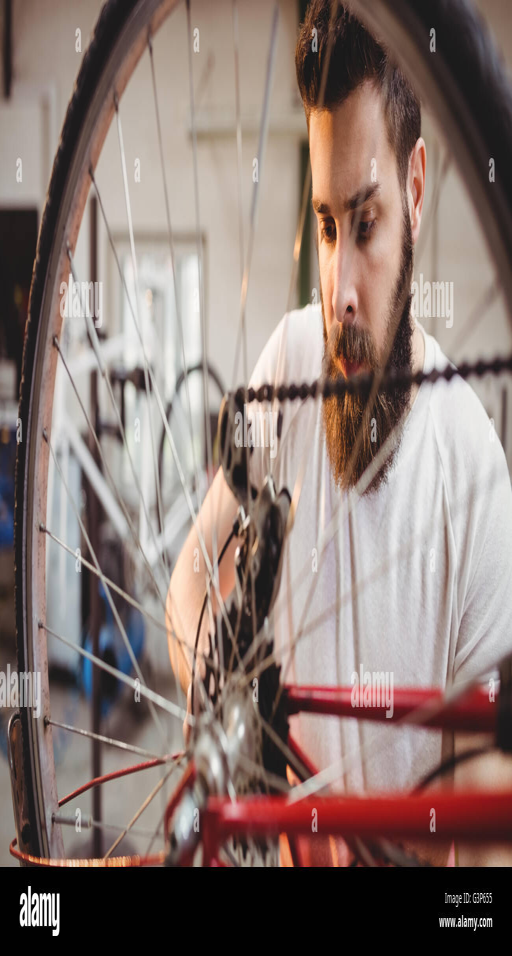
portrait of hipster repairing a bicycle